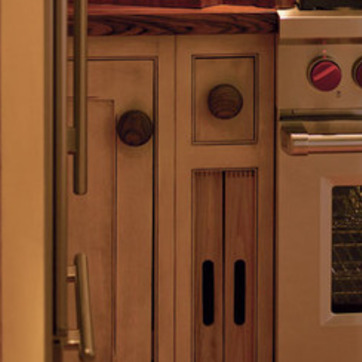
Material: wood